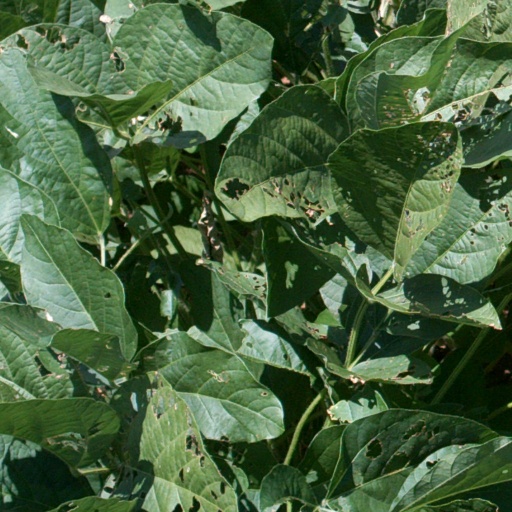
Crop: soybean